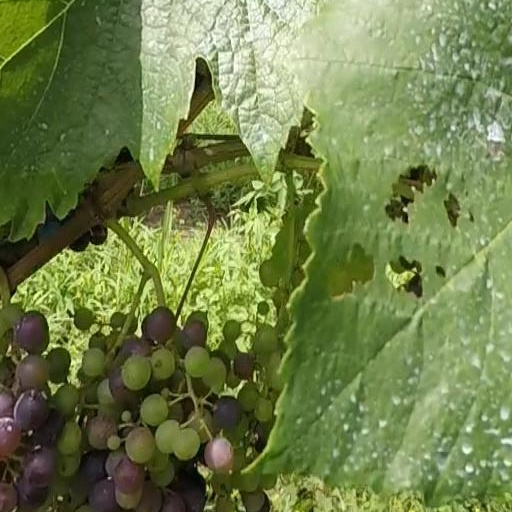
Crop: grape